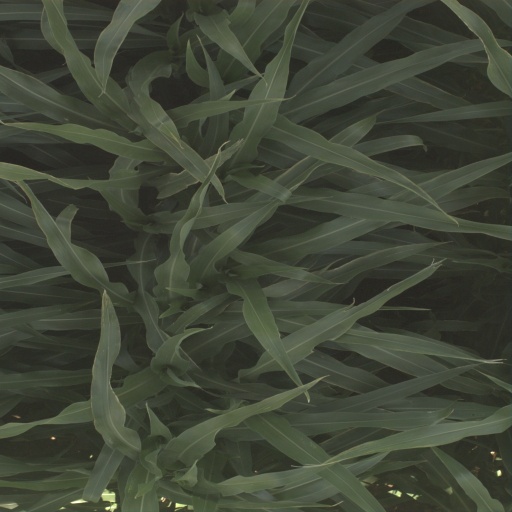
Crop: sorghum